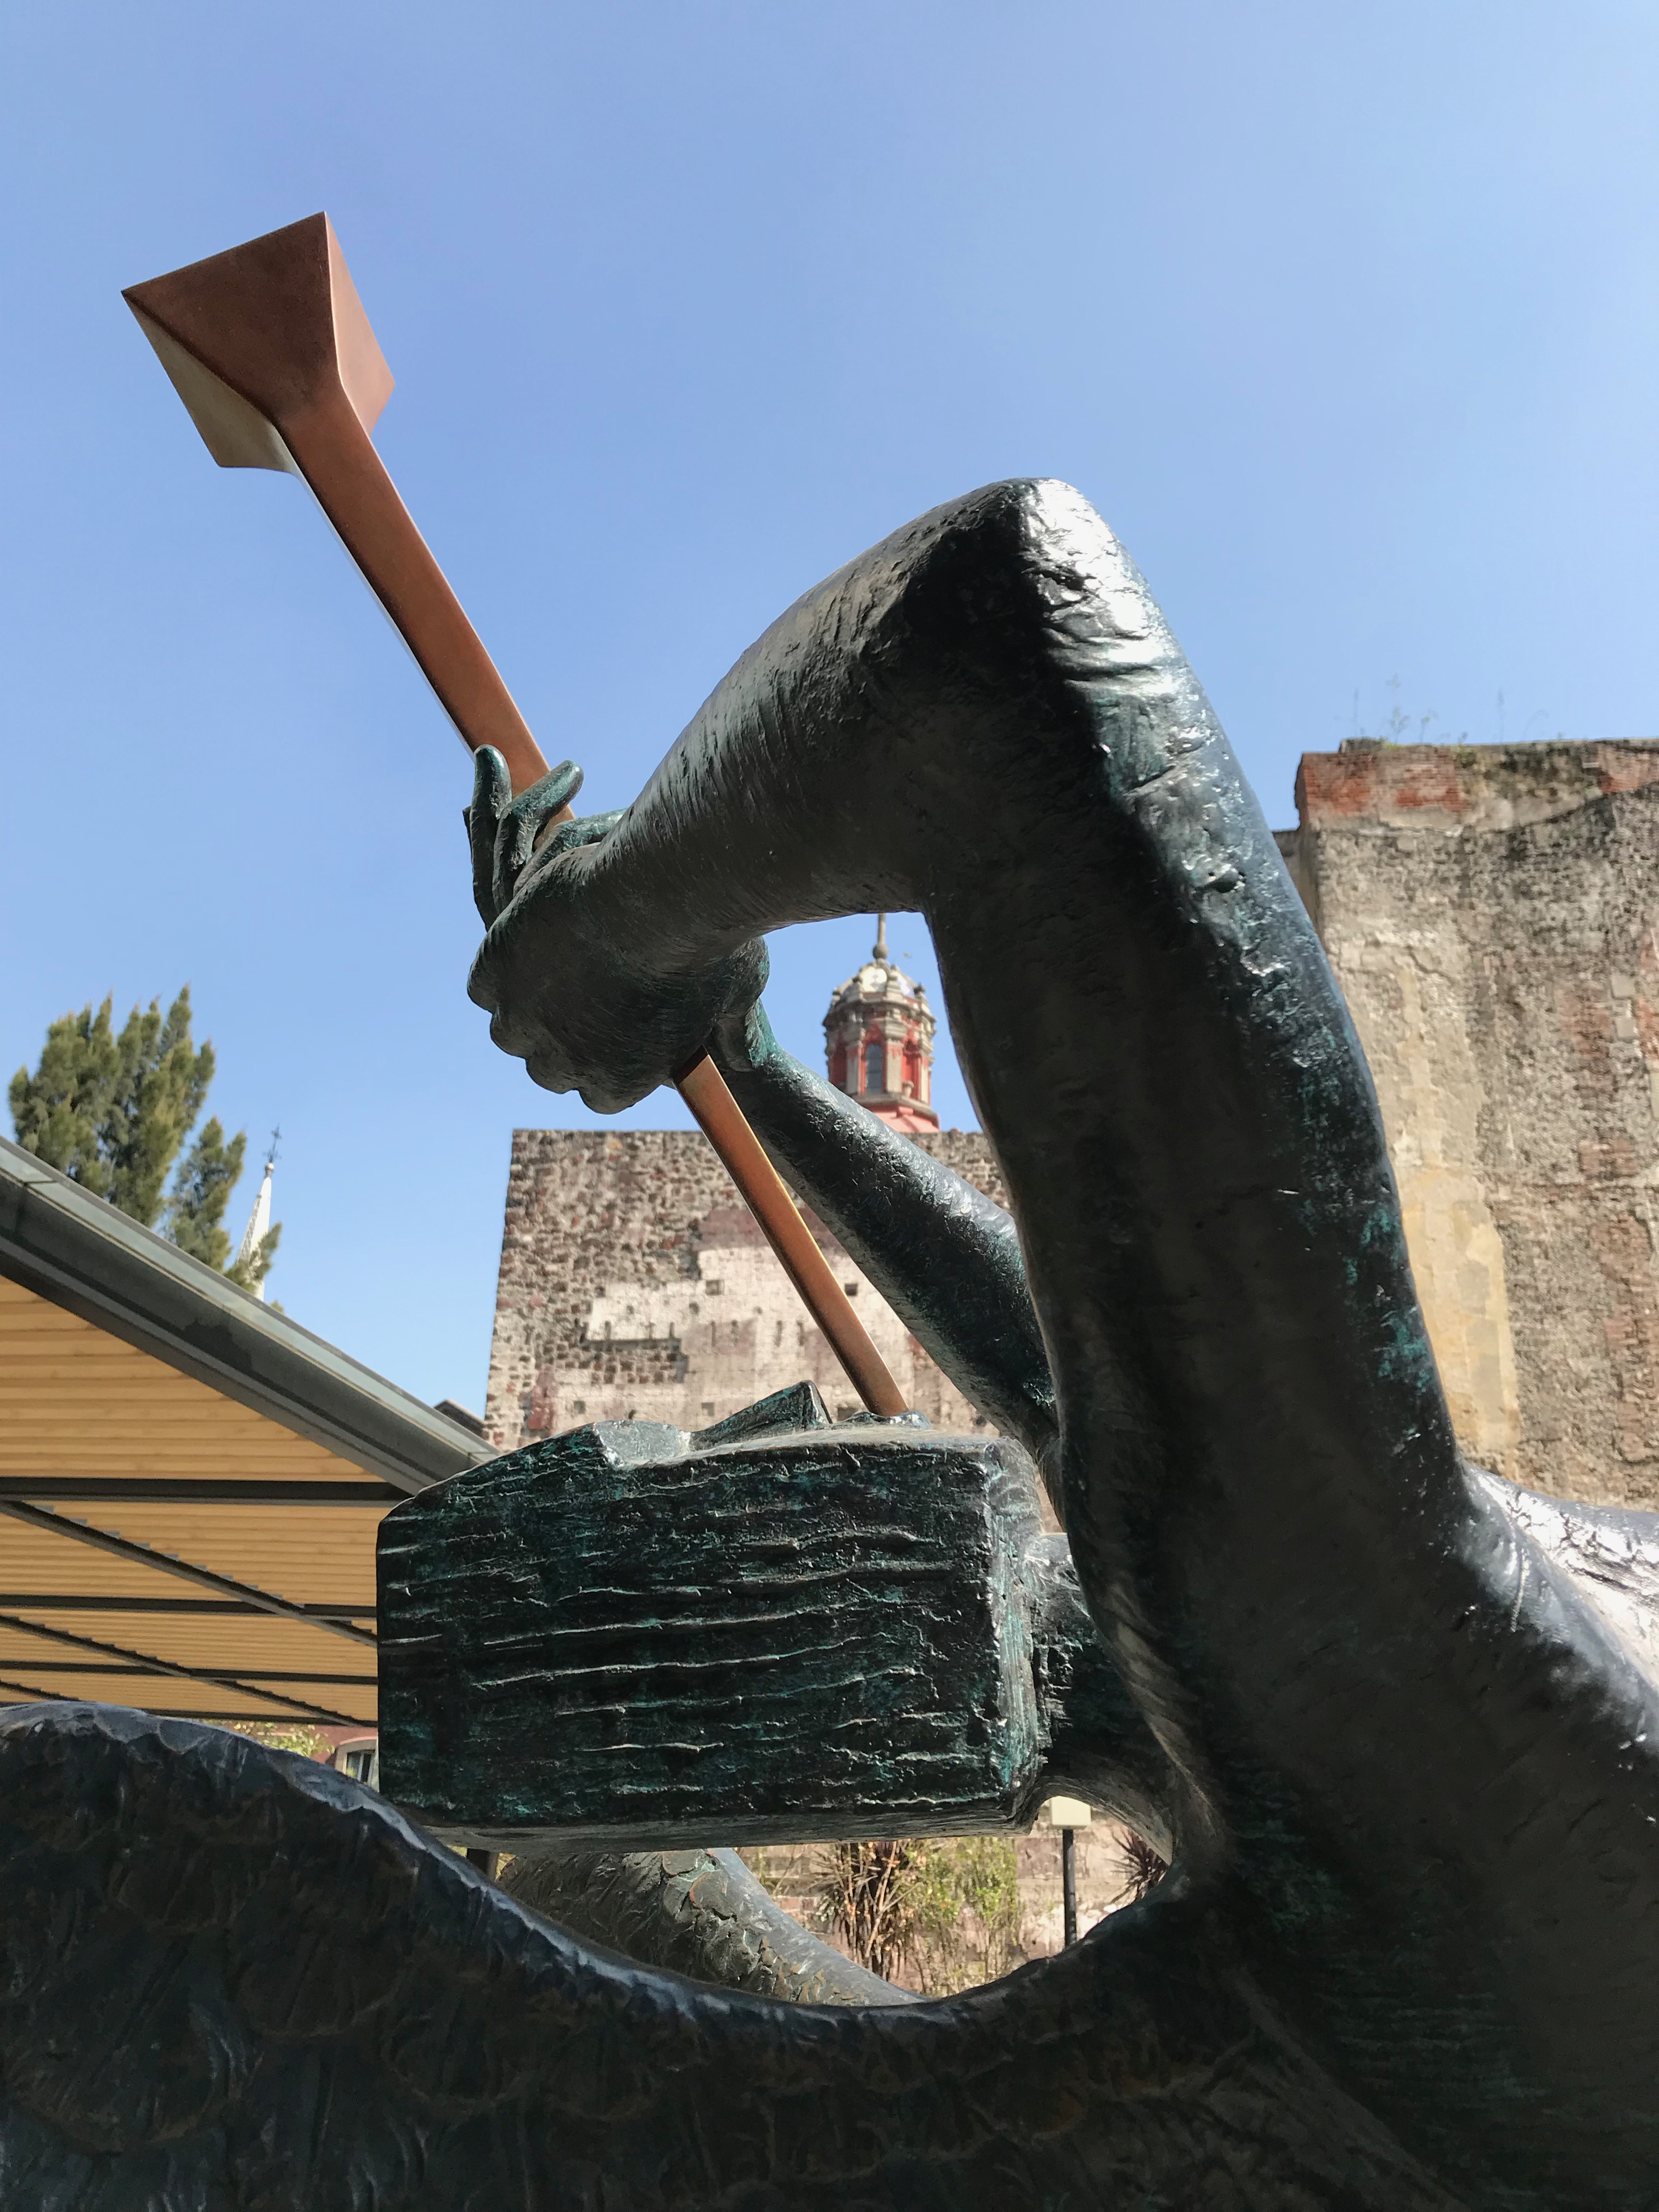
angel, sculpture, dali, church, hand, statue, axe, art